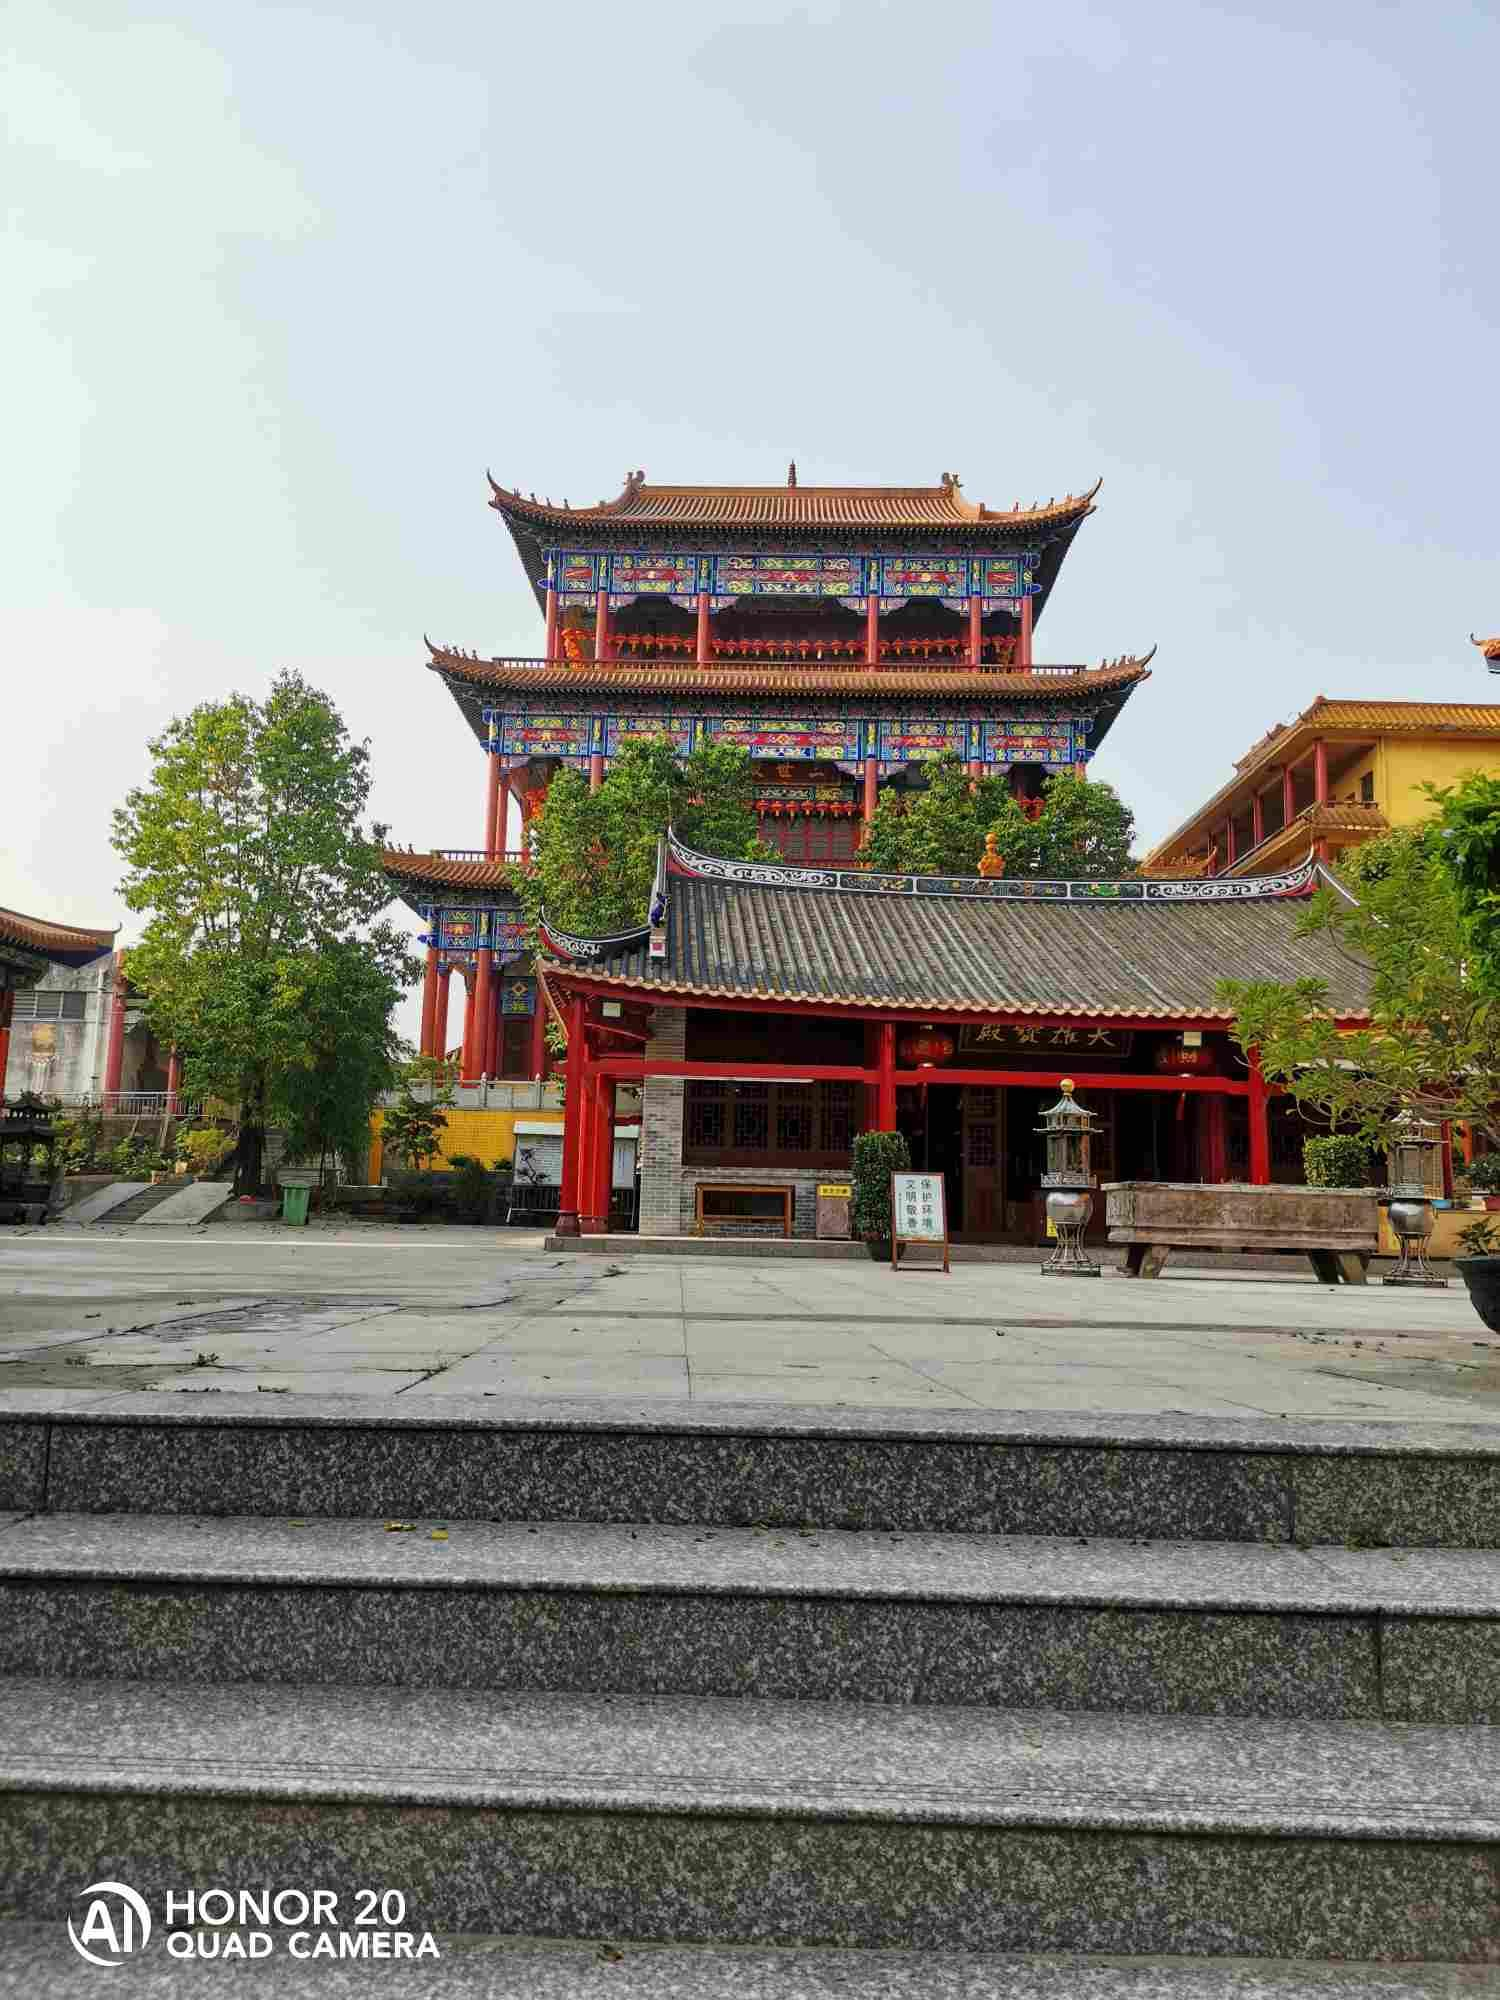
地标名称：明月寺
所在城市：惠州市·博罗县